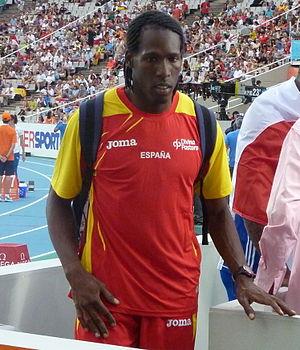
Luis Felipe Méliz
Luis Felipe Méliz Linares est un athlète espagnol d'origine cubaine, spécialiste du saut en longueur. Il est devenu espagnol le 28 décembre 2007.